Juan Pierre

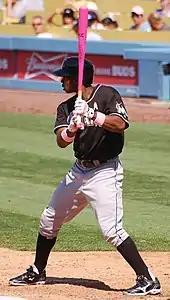
Pierre batting for the Miami Marlins in 2013

On December 15, 2009, Pierre was traded to the Chicago White Sox for two minor league pitching prospects to be named later (Jon Link and John Ely). Pierre led Major League Baseball with a career-high 68 stolen bases, the second-most in a single season in franchise history after only Rudy Law's 77 in 1983. On August 3, 2010, he hit his first and only home run of 2010 off Rick Porcello. On August 5, 2010, he stole his 500th career base against the Detroit Tigers.